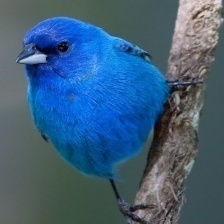
Species: INDIGO BUNTING
Scientific name: PASSERINA CYANEA
ImageNet parent category: indigo_bunting